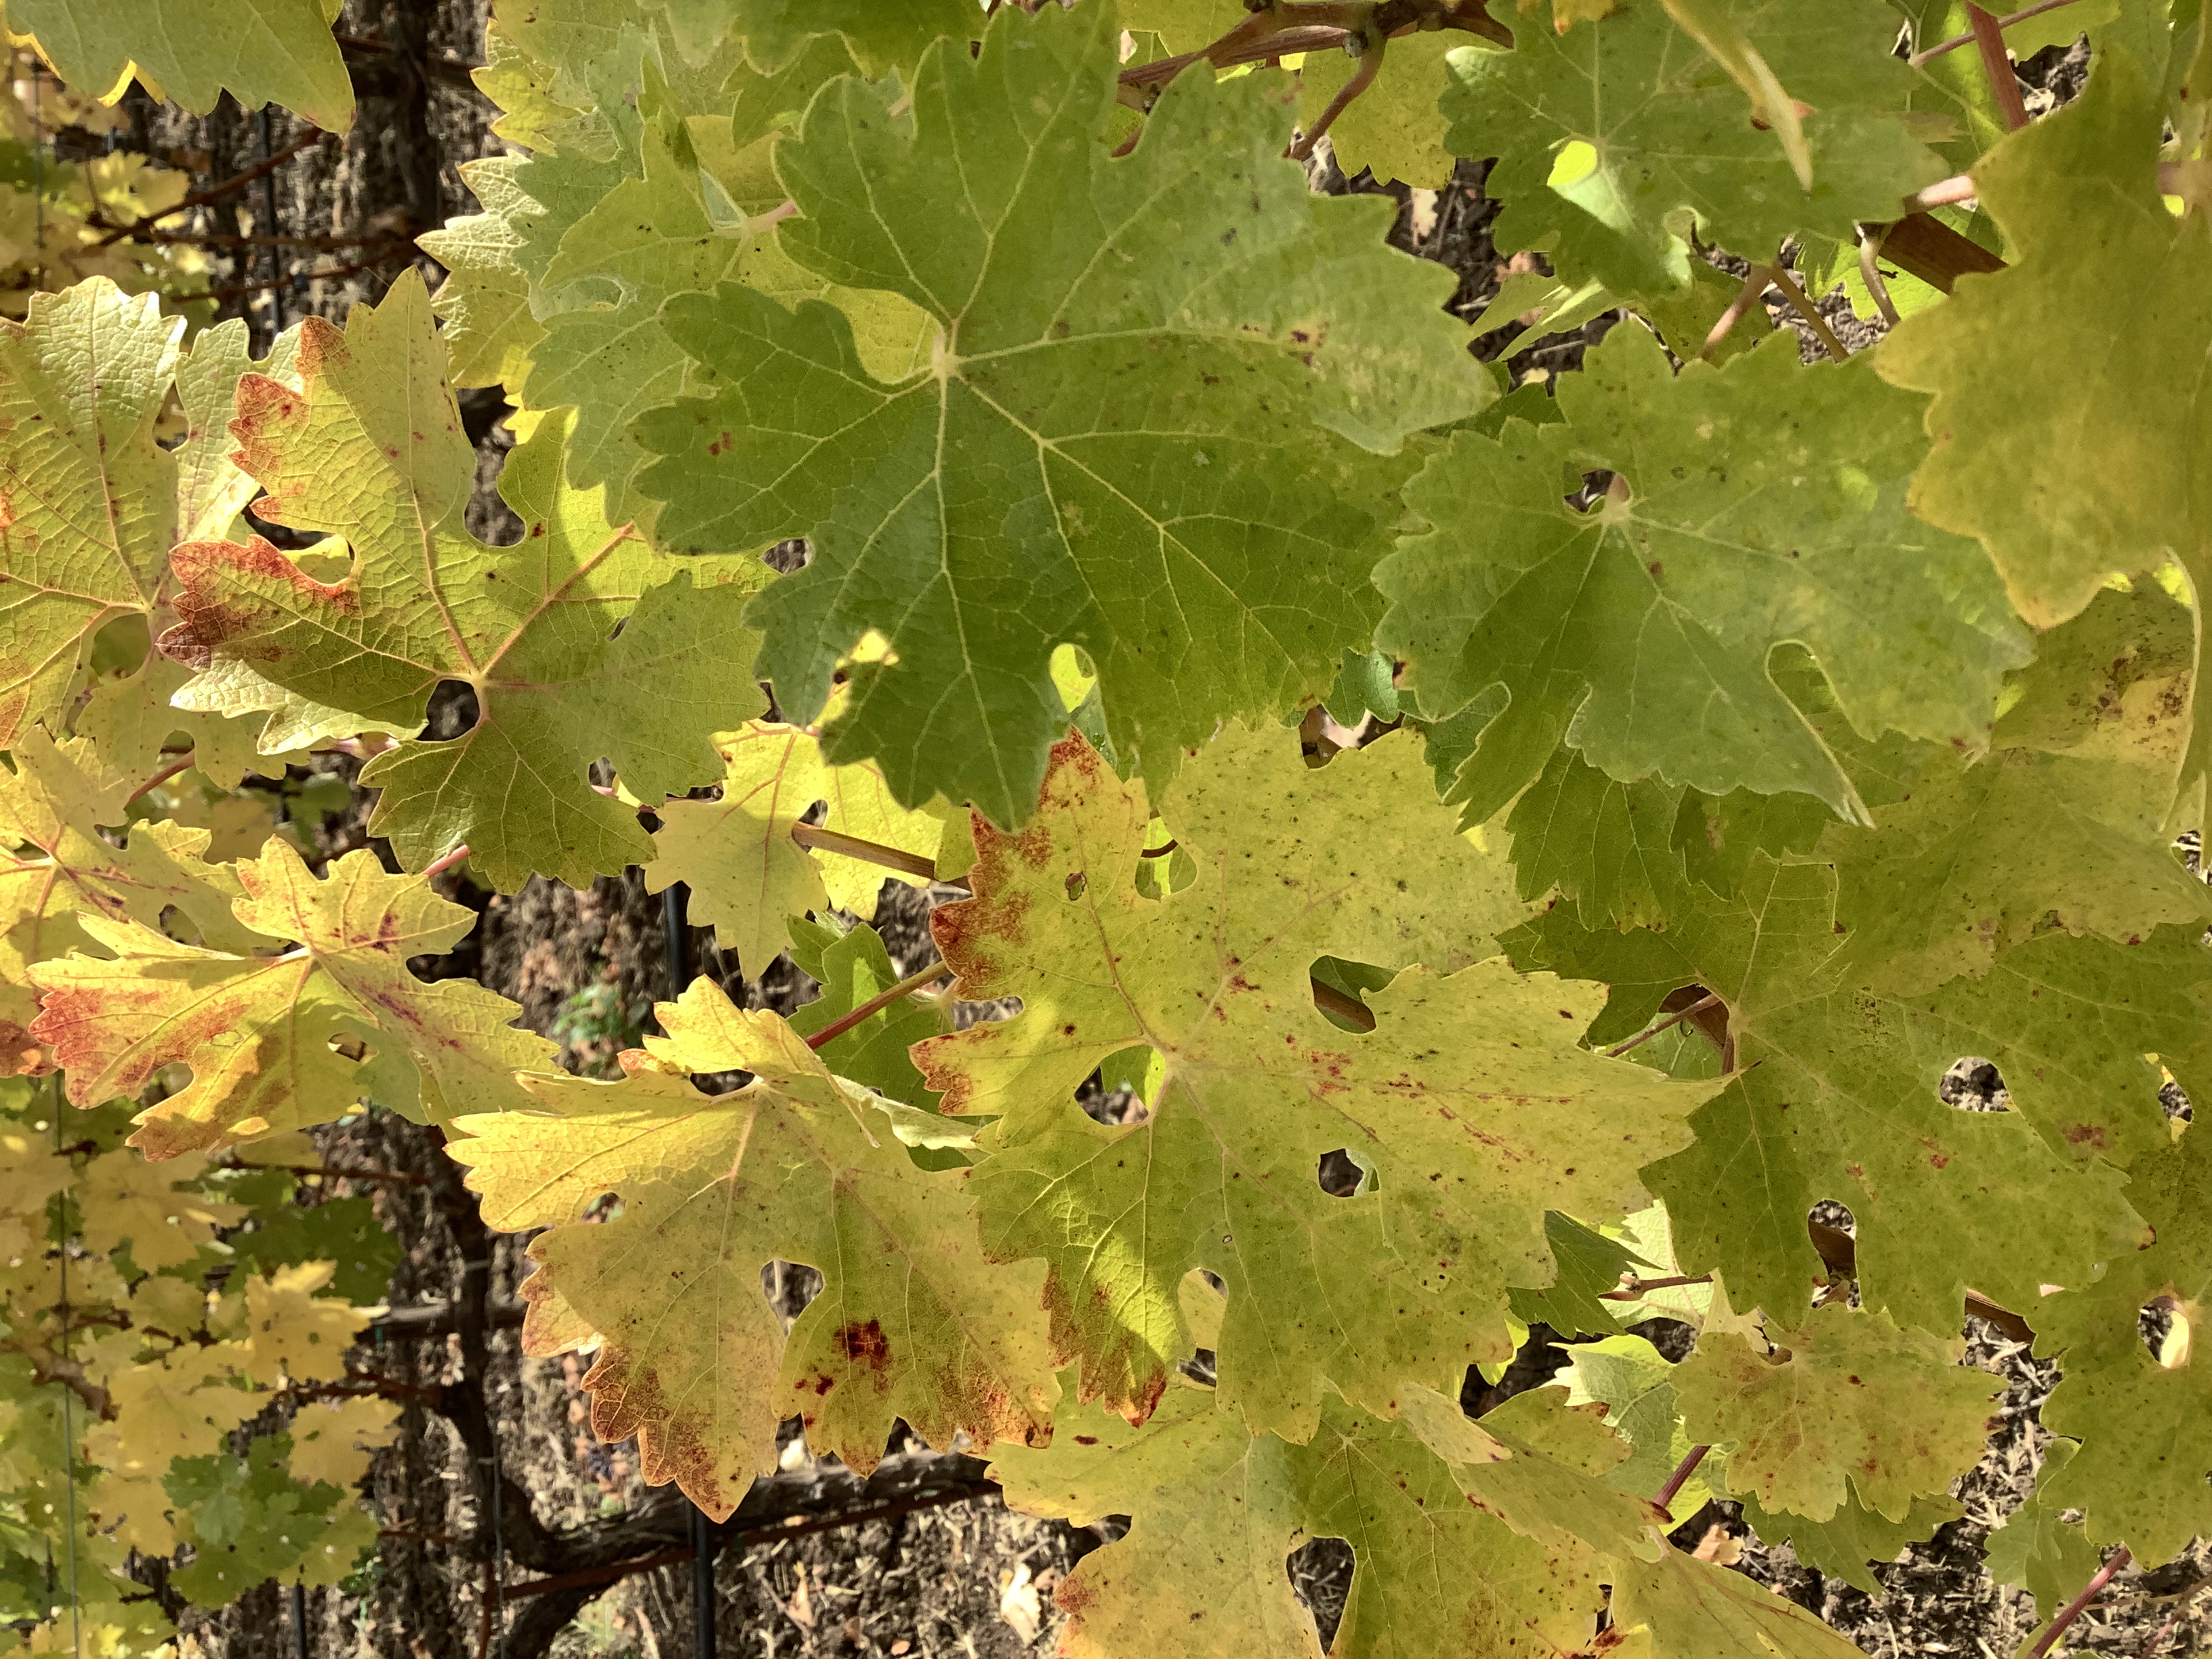
Label: Other Red